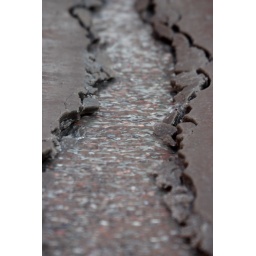
The water has made a river canyon in the ice on the street.